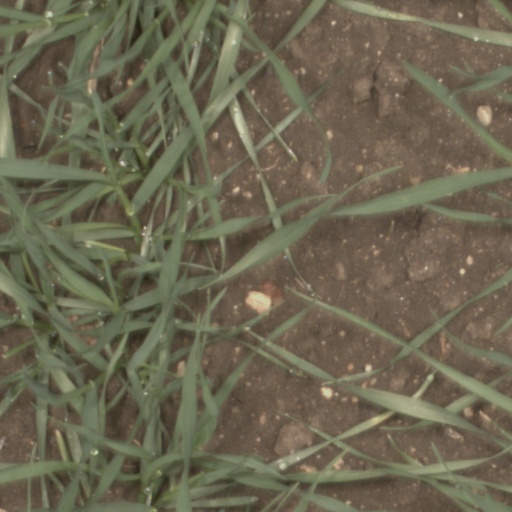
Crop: wheat